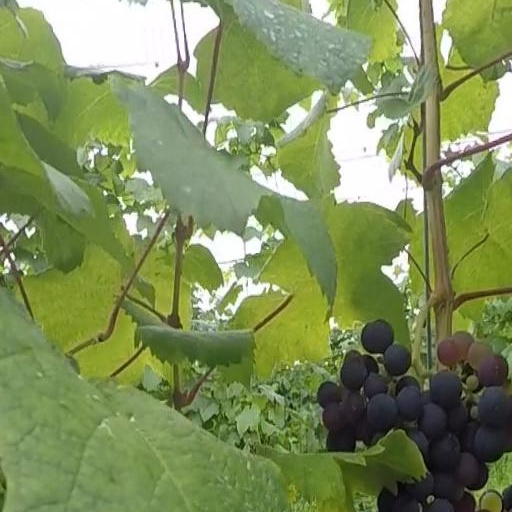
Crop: grape